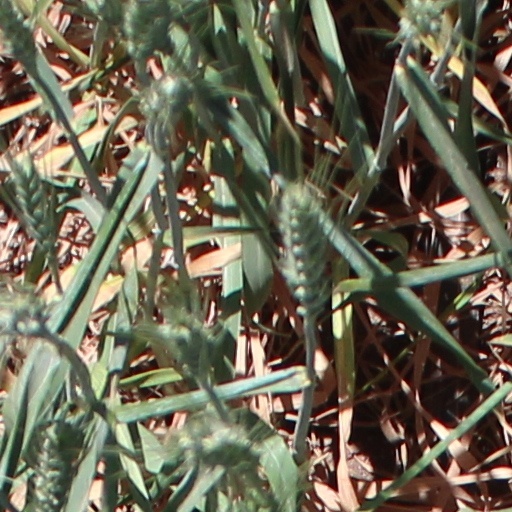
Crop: wheat